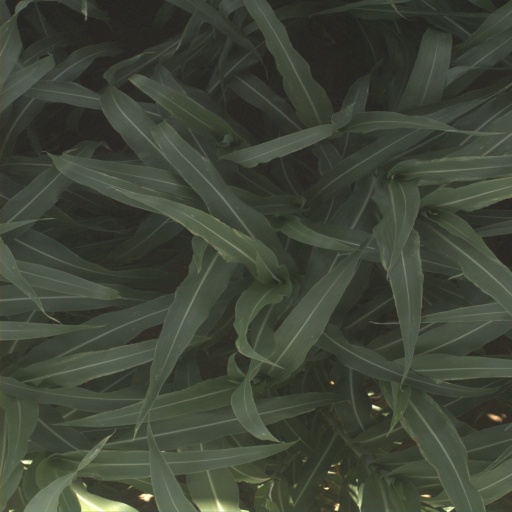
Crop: sorghum